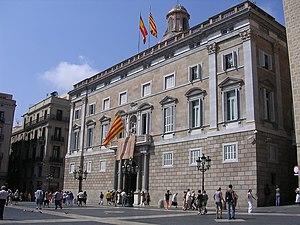
Le drapeau de la Catalogne, se base sur les couleurs traditionnelles de la couronne d'Aragon. Connu populairement en catalan comme la senyera, c'est le drapeau traditionnel aux quatre bandes horizontales de couleur rouge sur fond or, les anciennes couleurs du blason de la maison de Barcelone, puis du blason de Catalogne et de la Couronne d'Aragon. Il est officiel depuis 1979.